Nobel Prize in Physiology or Medicine

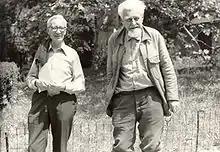
Nikolaas Tinbergen (left) and Konrad Lorenz (right) were awarded (with Karl von Frisch) for their discoveries concerning animal behaviour.

The first Nobel Prize in Physiology or Medicine was awarded in 1901 to the German physiologist Emil Adolf von Behring. Behring's discovery of serum therapy in the development of the diphtheria and tetanus vaccines put "in the hands of the physician a victorious weapon against illness and deaths". In 1902, the award went to Ronald Ross for his work on malaria, "by which he has shown how it enters the organism and thereby has laid the foundation for successful research on this disease and methods of combating it". He identified the mosquito as the transmitter of malaria, and worked tirelessly on measures to prevent malaria worldwide. The 1903 prize was awarded to Niels Ryberg Finsen, the first Faroese laureate, "in recognition of his contribution to the treatment of diseases, especially lupus vulgaris, with concentrated light radiation, whereby he has opened a new avenue for medical science". He died within a year after receiving the prize at the age of 43.